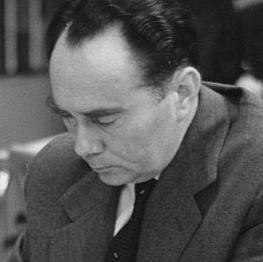
Age: 49